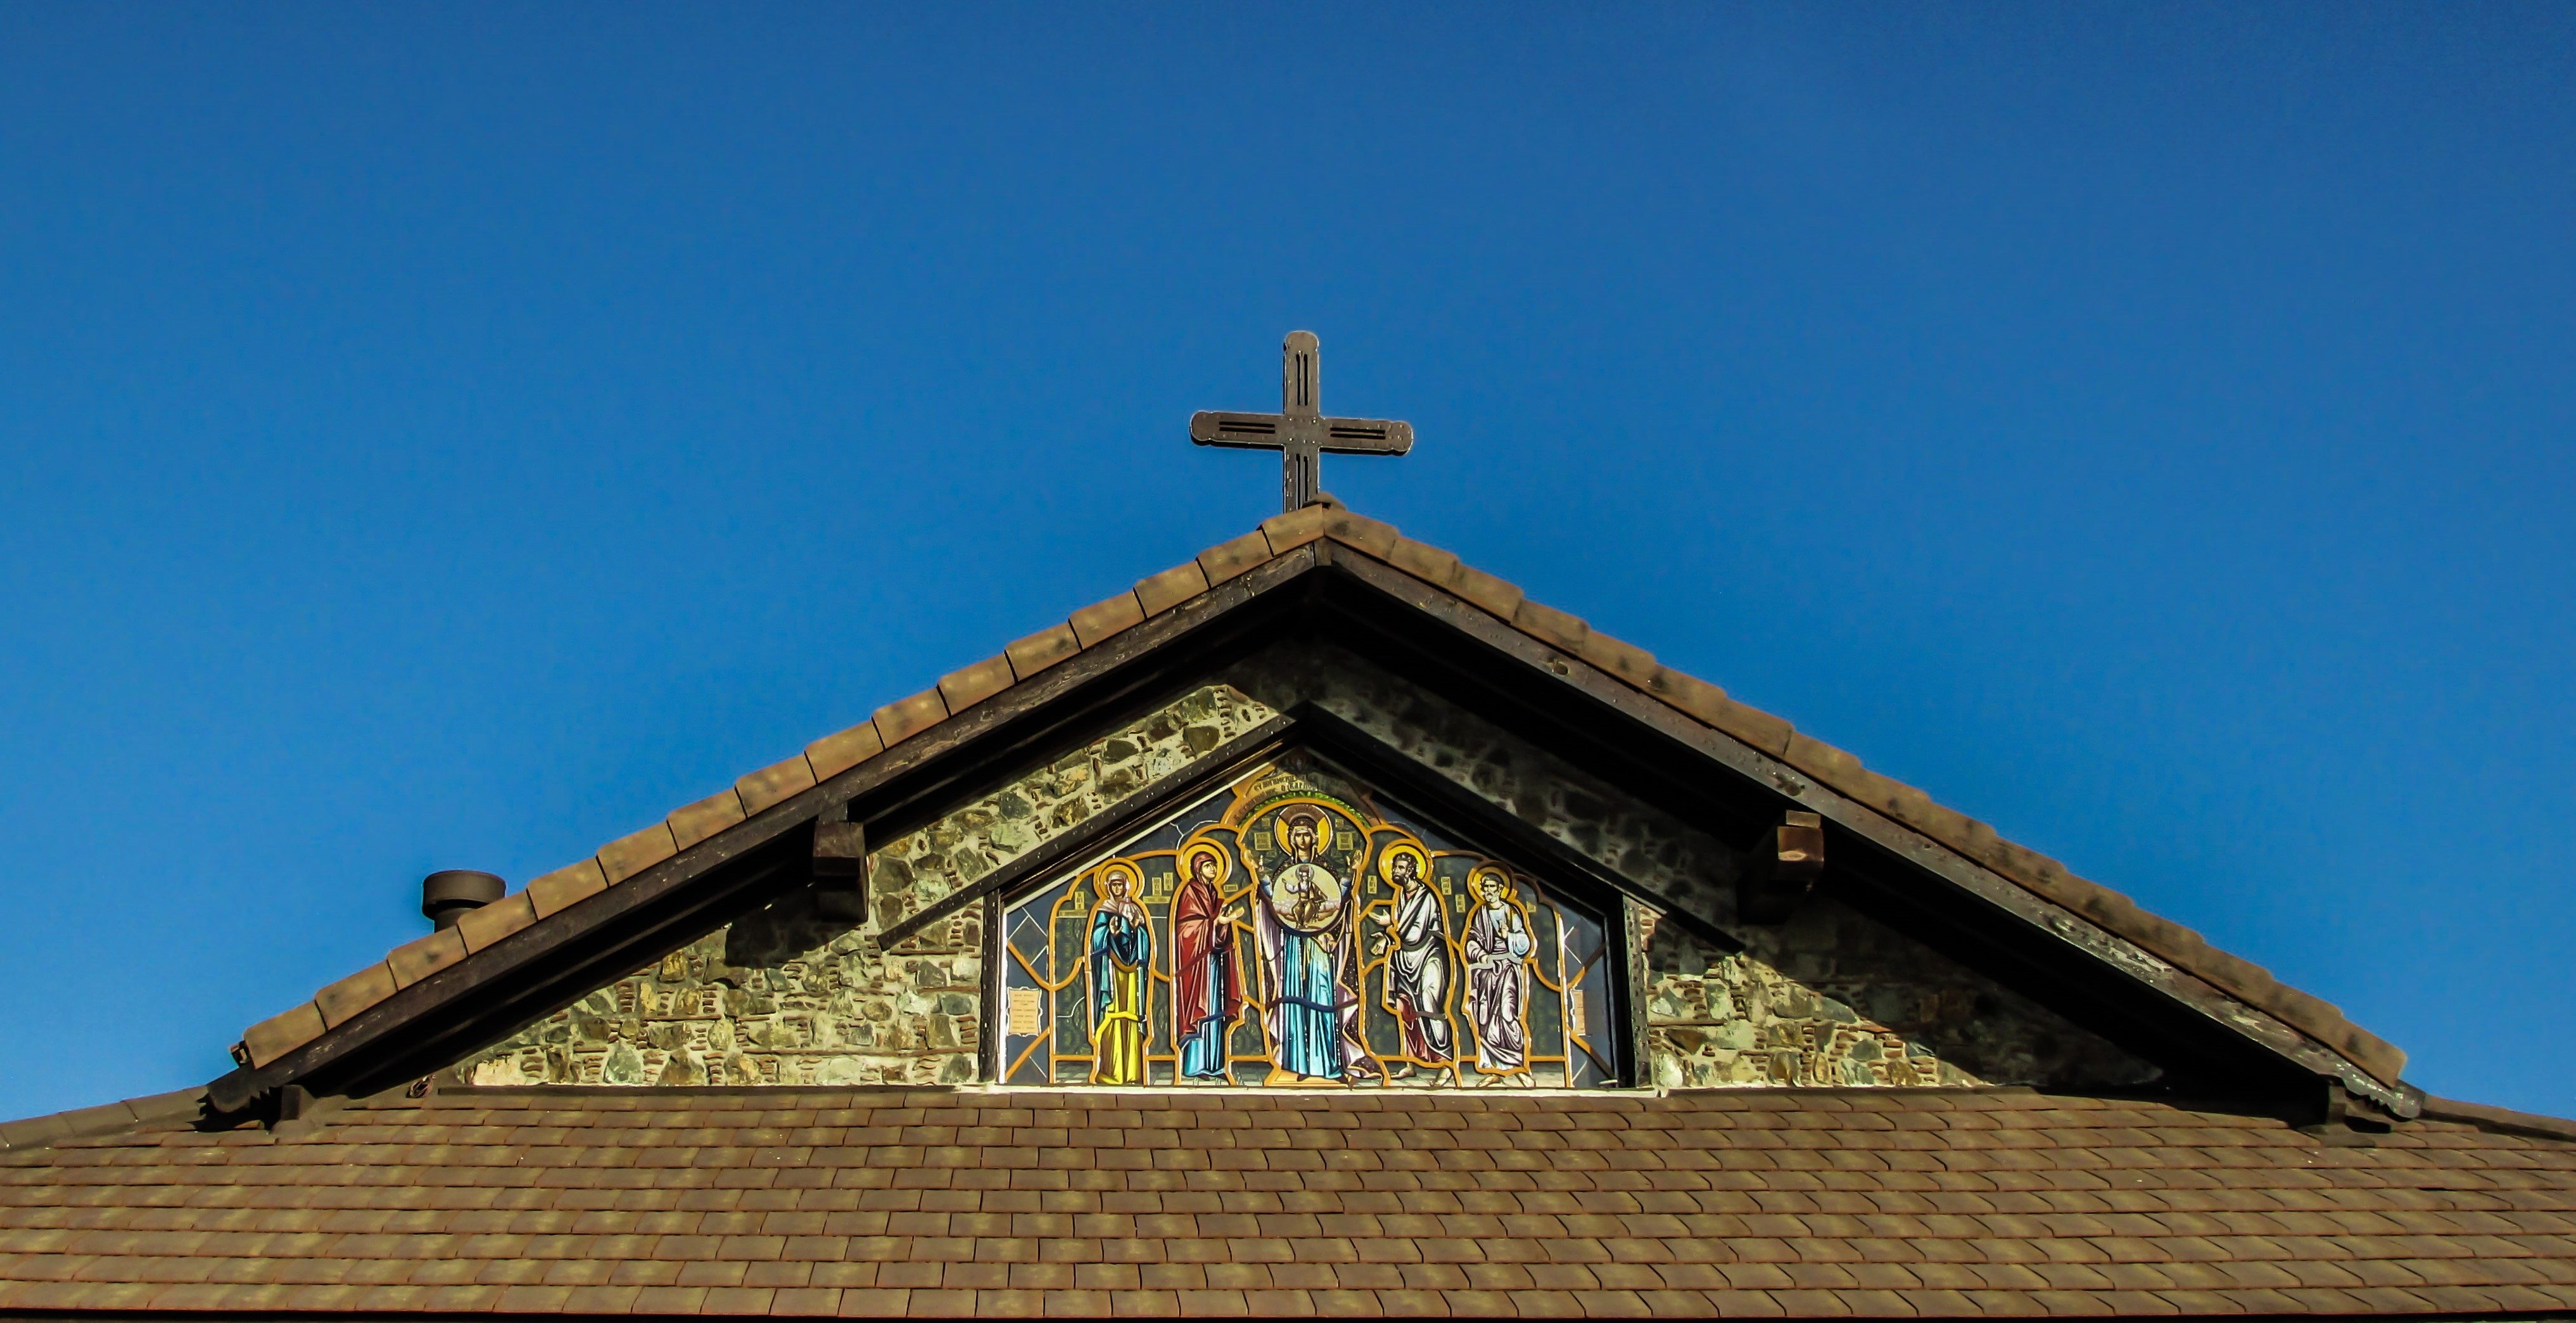
architecture, roof, building, tower, landmark, facade, church, chapel, place of worship, temple, steeple, cyprus, ayia napa, vitreau